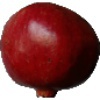
Label: Pomegranate 1